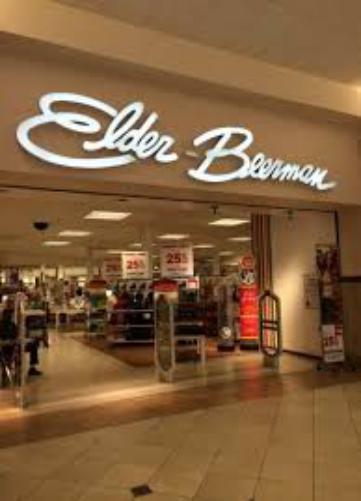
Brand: Elder-Beerman
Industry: Clothes